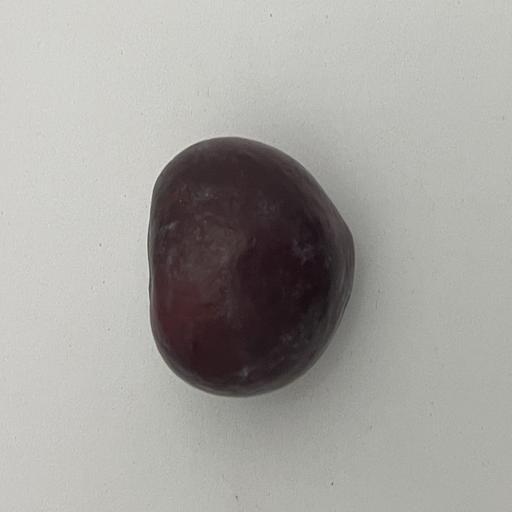
Crop type: Palm